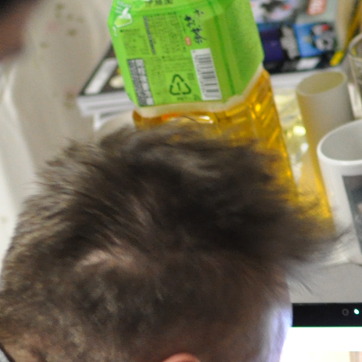
Material: hair